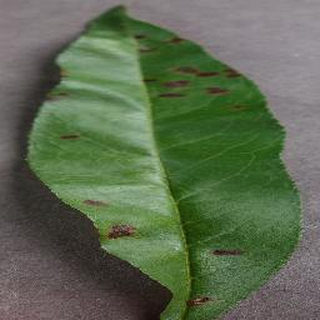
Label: peach_bacterial_spot